Selinunte

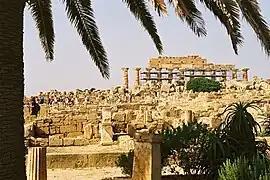
Acropolis of Selinus: Rear of Temples A and O in the foreground and row of columns of Temple C in the background

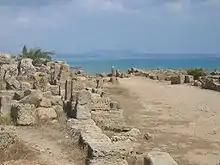
Street on the acropolis

The acropolis is on a limestone massif with a cliff face falling into the sea in the south, while the north end narrows to 140 m wide. The settlement was in the form of a massive trapezoid, extended to the north with a large retaining wall in terraces (about eleven metres high) and surrounded by a wall (repeatedly restored and modified) with an exterior of squared stone blocks and an interior of rough stone ("emplecton"). It had five towers and four gates. To the north, the acropolis was fortified by a counter wall and towers from the beginning of the fourth century BC.